Felix Wierzbicki

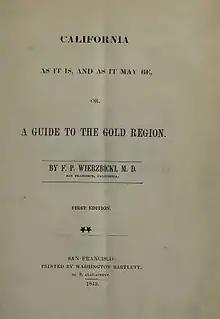
"California as It Is and as It May Be, or a Guide to the Gold Region", 1849

Felix Wierzbicki ( [Felix Paul Wierzbicki]; 1 January 1815, in Czerniawka, Volhynia, Poland, now Chernyavka, Zhytomyr Oblast, Ukraine – 26 December 1860, in San Francisco) was a Polish-American veteran of the November 1830 Uprising, physician, soldier, traveler, and writer.